Miss America 2023

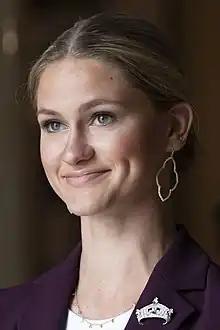
Grace Stanke

Miss America 2023 was the 95th edition of the Miss America pageant, which occurred at the Mohegan Sun on December 15, 2022.